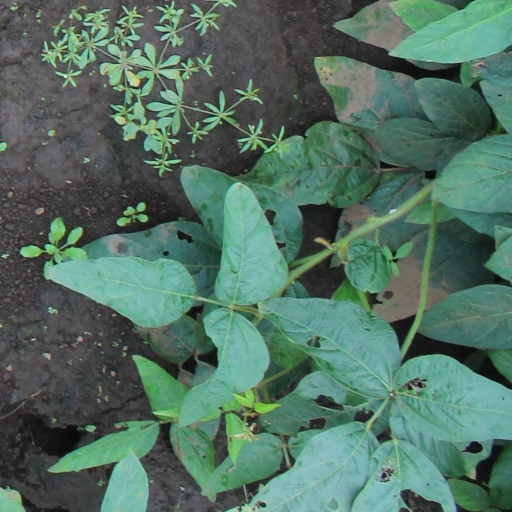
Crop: soybean